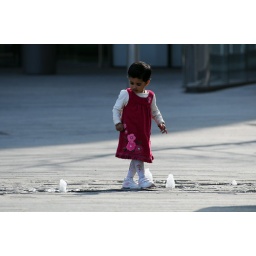
Litlle girl playing with ground fountains near the City Hall.